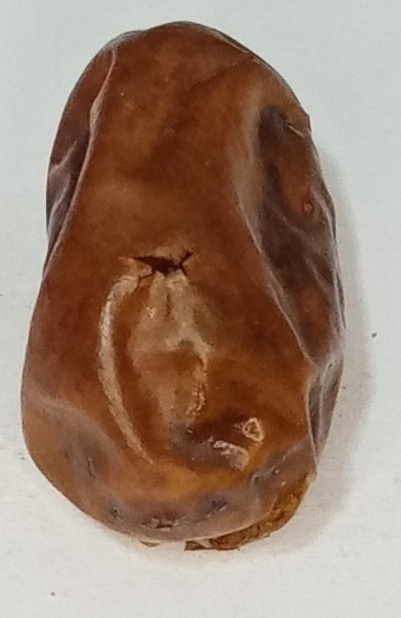
Variety: fasli-toto
Size: large
Grade: grade-1